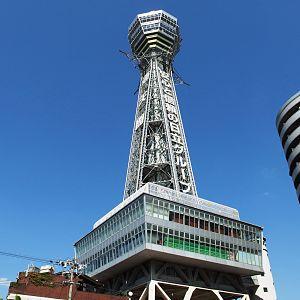
La tour Tsūtenkaku est une tour à Osaka et un des symboles de cette ville. Elle est située dans le quartier Shinsekai. Sa hauteur totale est de 103 m ; le dernier étage accessible au public est à 91 m.
Les 100 paysages de l'ère Heisei sont une sélection de paysages du Japon effectuée par le journal japonais Yomiuri shinbun en 2009.